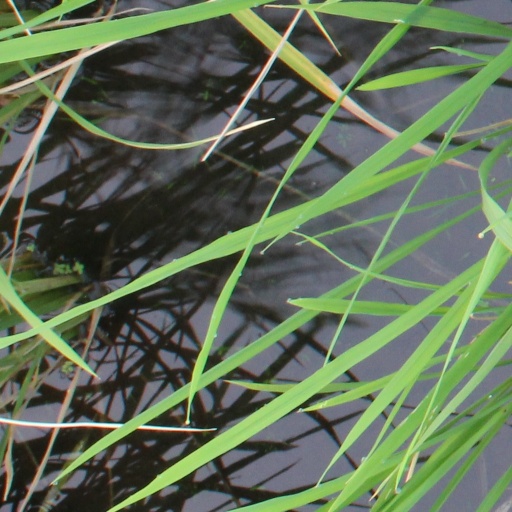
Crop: rice